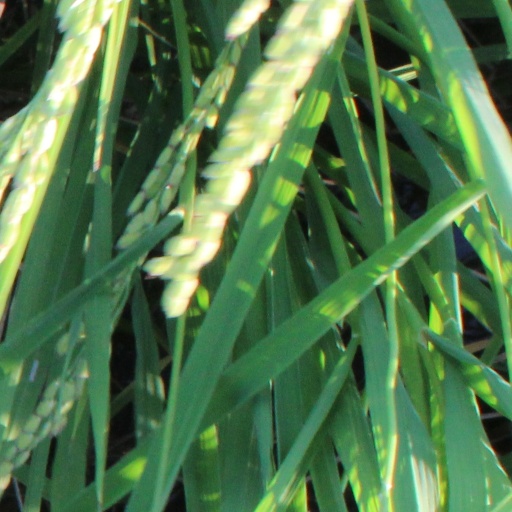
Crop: rice